Spritzgebäck
Also known as:
ar - Arabic: شبغتس إيباك
br - Breton: Spritz
de - German: Spritzgebäck
fr - French: Spritz
jv - Javanese: Spritzgebäck
uk - Ukrainian: Спрітцґебак
Category: cookies, biscuit (shortcrust biscuit)
Cuisine: German, French
Associated cuisines: German, French
Area: Germany, Alsace, Moselle
Countries: Germany, France
Region: Western Europe

The dish is a type biscuit or cookie made of a rich shortcrust pastry. When made correctly, the cookies are crisp, fragile, somewhat dry, and buttery.

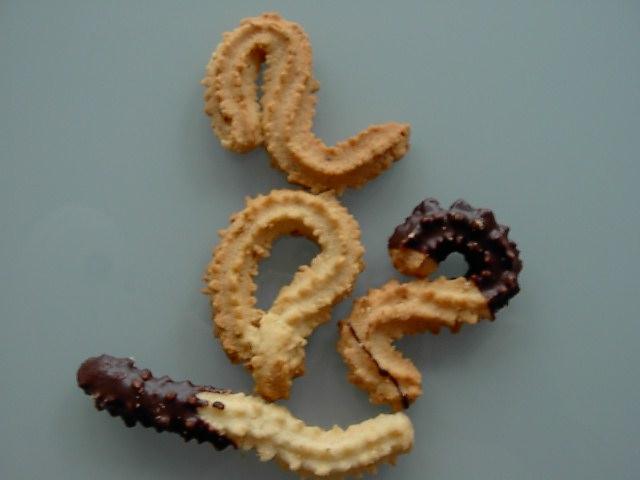